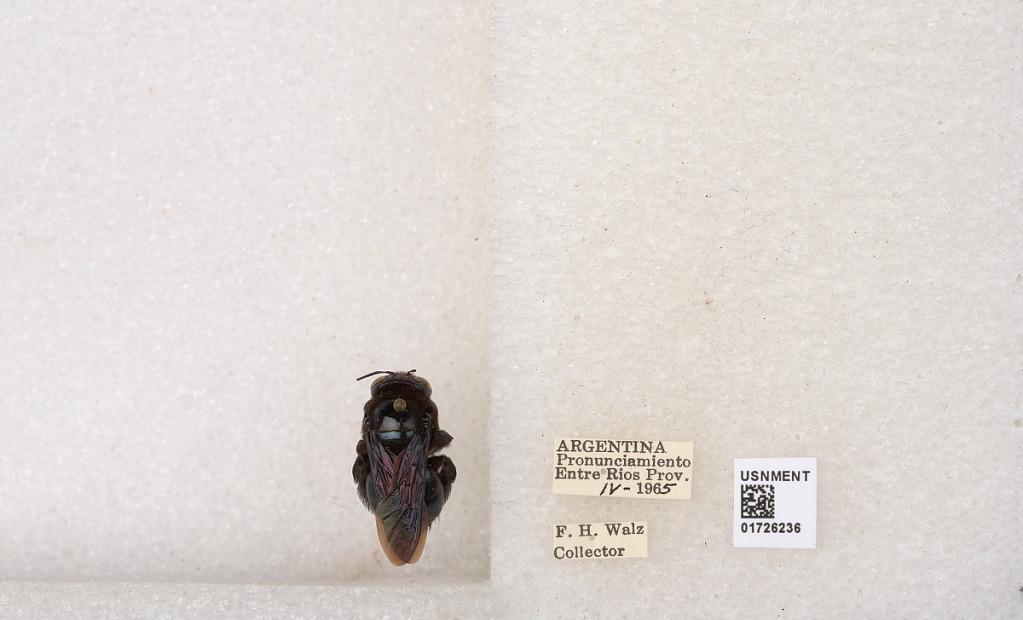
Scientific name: Xylocopa (Schonnherria) macrops Lepeletier
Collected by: F. Walz
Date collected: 1965-4-1
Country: Argentina
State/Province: Entre Rios
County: Uruguay
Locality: Pronunciamiento